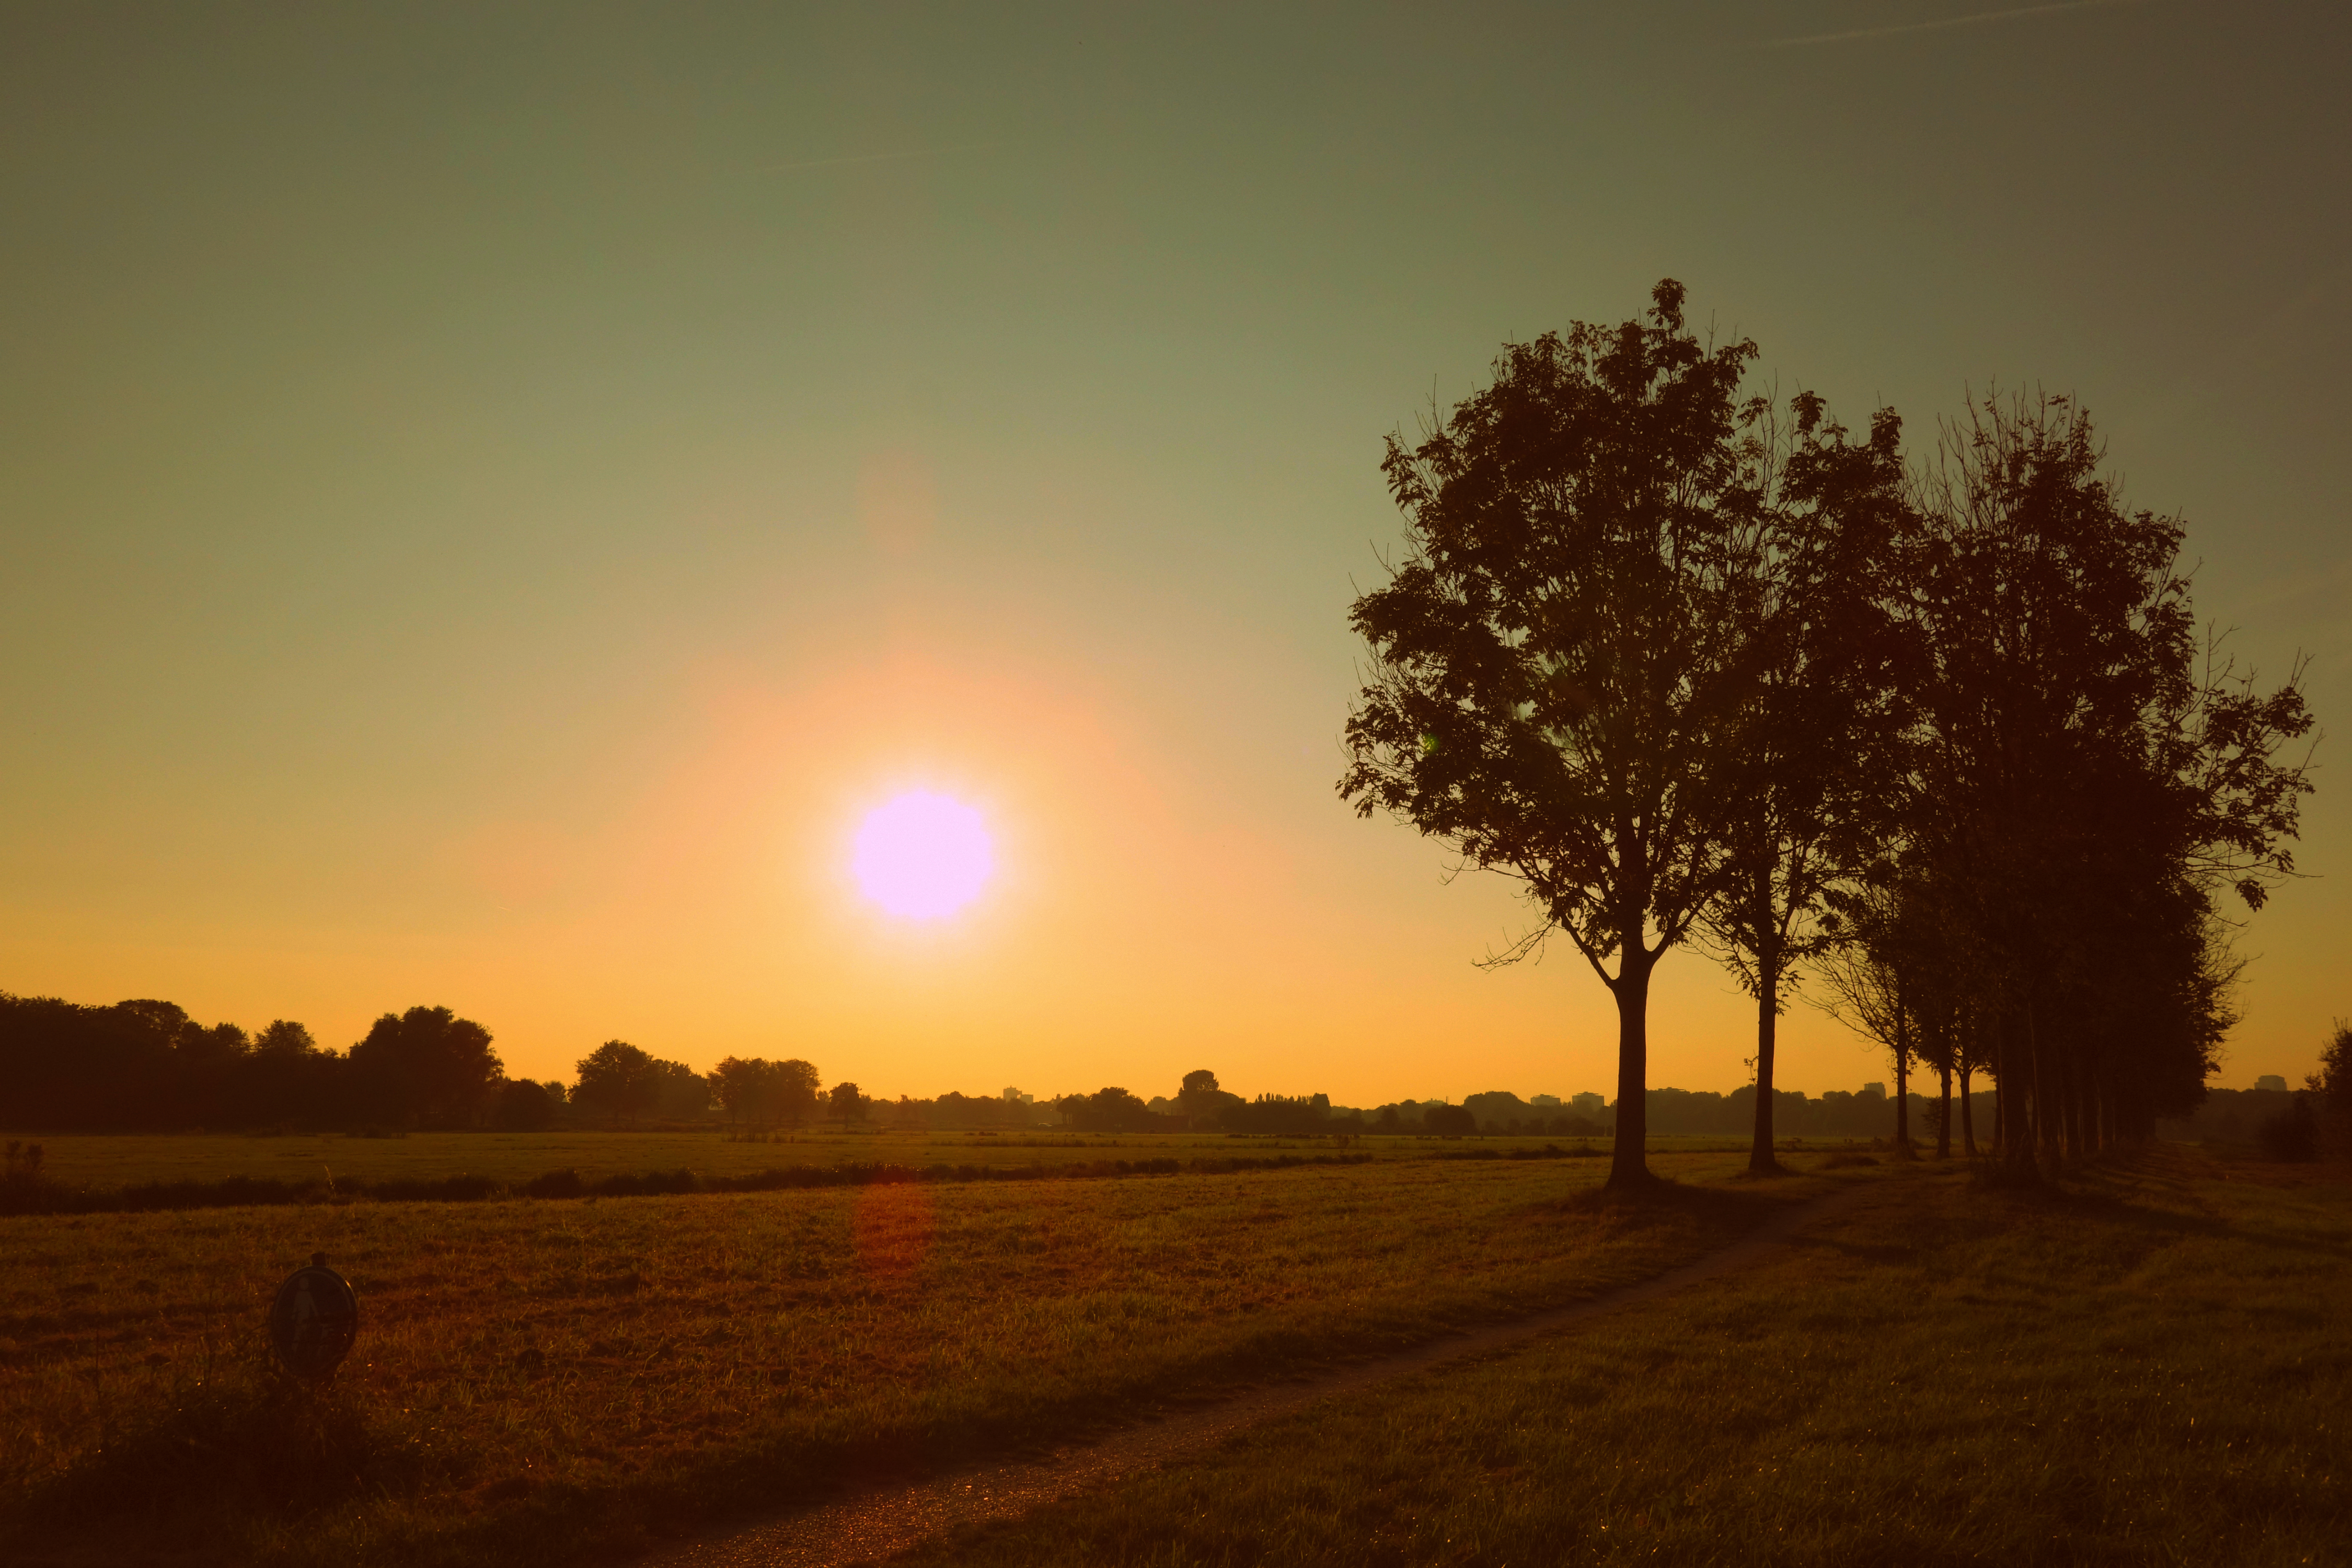
landscape, tree, nature, grass, horizon, cloud, plant, sky, sun, sunrise, sunset, mist, field, lawn, sunlight, morning, dawn, atmosphere, dusk, idyllic, evening, autumn, plain, golden hour, trees, grassland, backlit, silhouettes, yard, astronomical object, grass field, sun glare, atmospheric phenomenon, woody plant